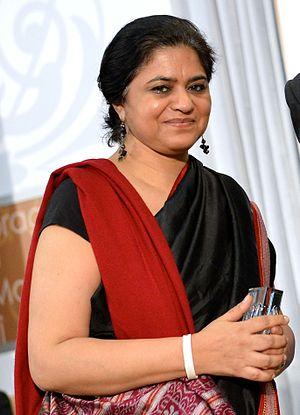
Sara Hossain est une barrister à la cour suprême du Bangladesh, la directrice exécutive honoraire de Bangladesh Legal Aid and Services Trust, une militante sociale et une avocate pour les droits de l'homme, renommée mondialement. Elle joue un rôle essentiel dans le projet de législation sur les violences faites aux femmes, qui est devenu une loi en 2010. Elle est connue pour avoir contesté la violence des fatwas, quand celles-ci sont émises pour infliger des punitions dégradantes et des violences aux femmes et aux filles. Elle s'oppose également au test de virginité, dit test des deux doigts, pratiqué dans les affaires de viol, d'atteinte sexuelle et de voile forcé.